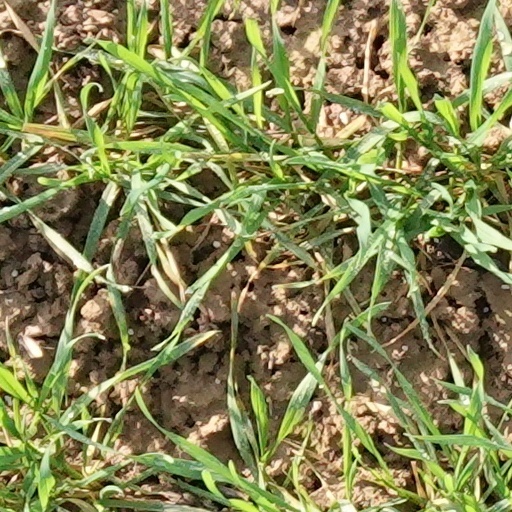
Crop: wheat